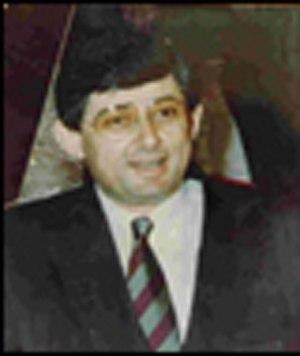
Atef Bseiso (1948-1992)
Atef Bseiso, né le 23 août 1948 en Palestine et mort assassiné le 8 juin 1992 à Paris en France, est un officiel palestinien. Soupçonné d'être impliqué dans le massacre de Munich de 1972, il est assassiné par le Mossad, les services secrets israéliens, dans le cadre de l'opération Colère de Dieu.